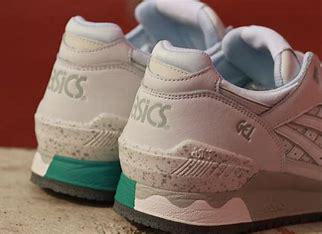
Brand: Asics
Model: Gel Respector